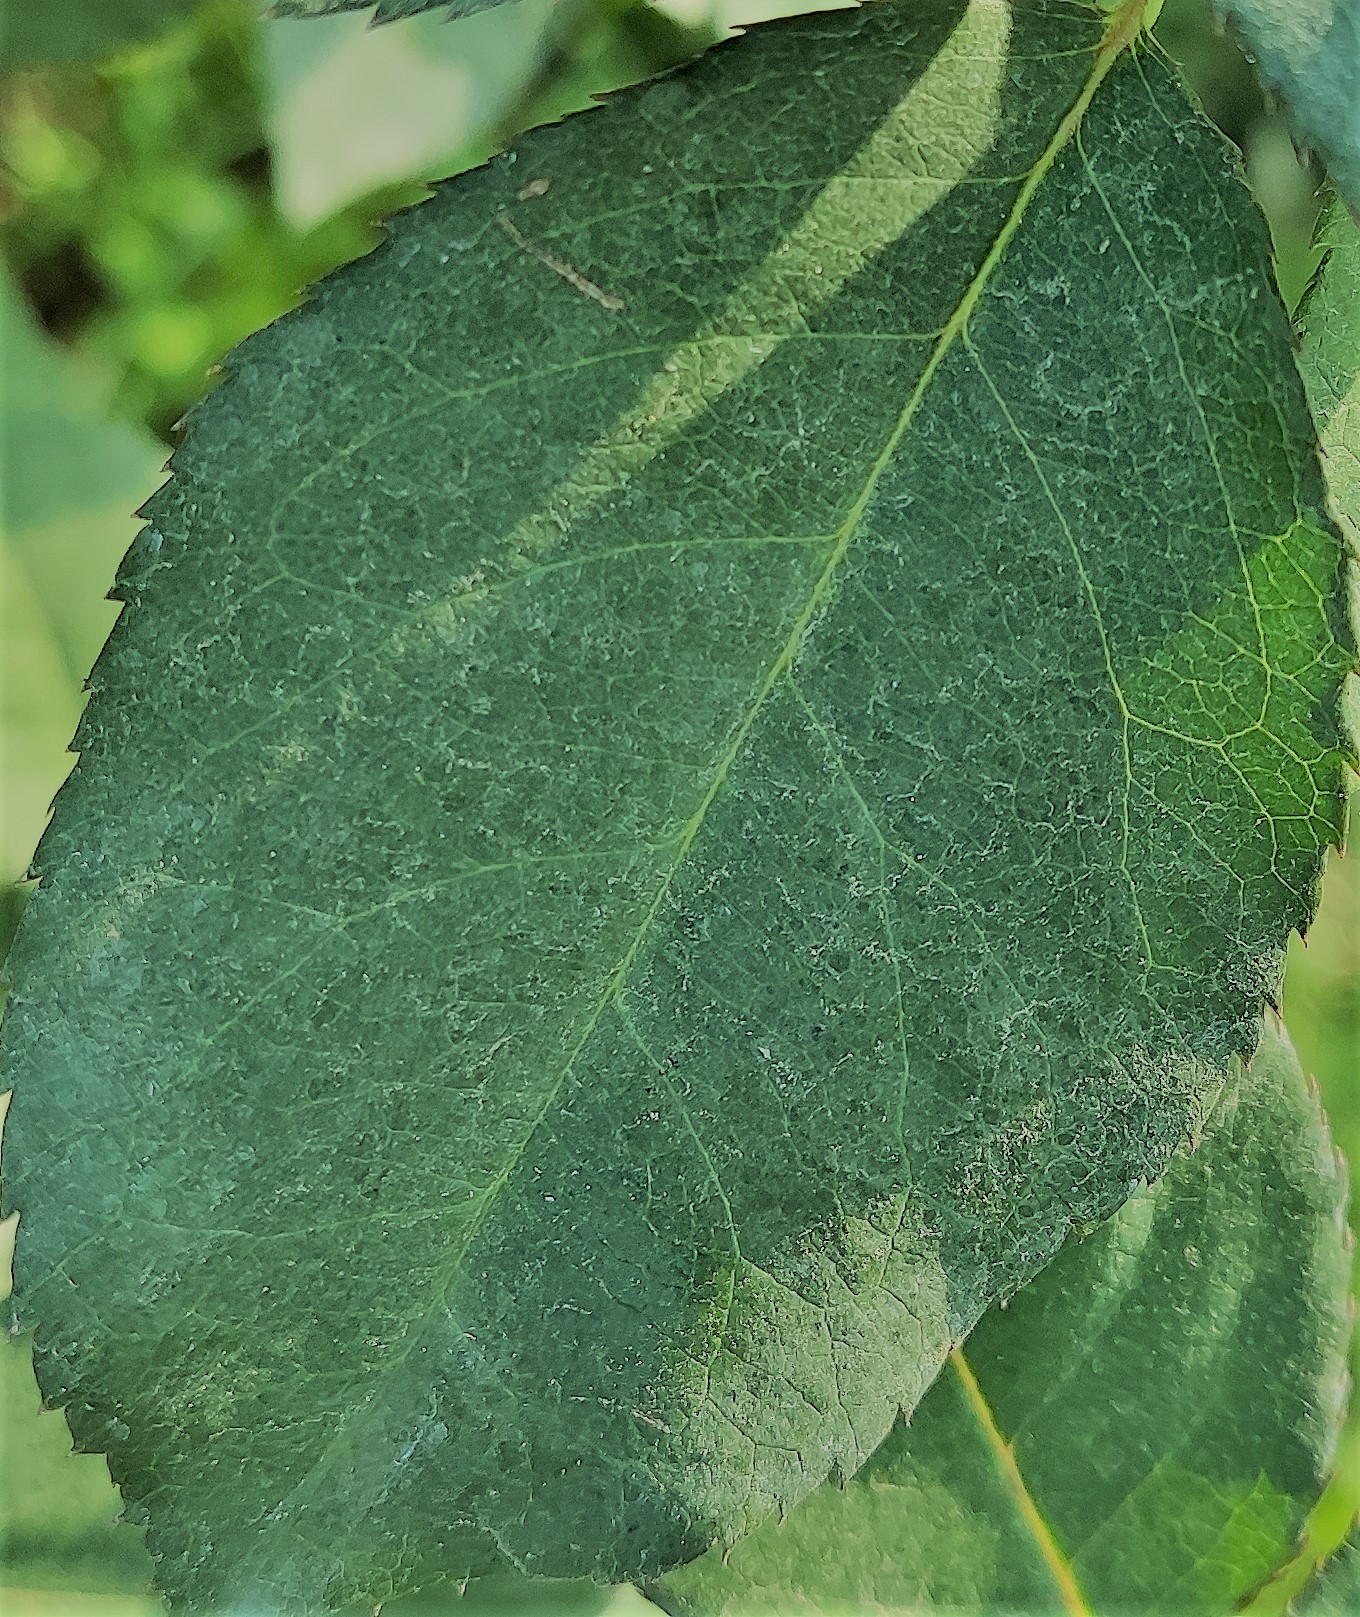
Label: Fresh Leaf